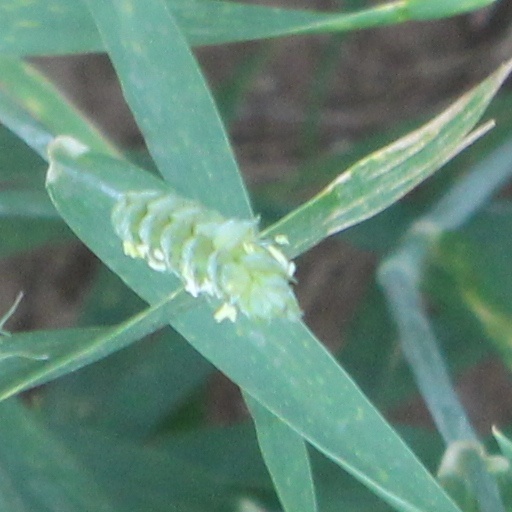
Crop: wheat